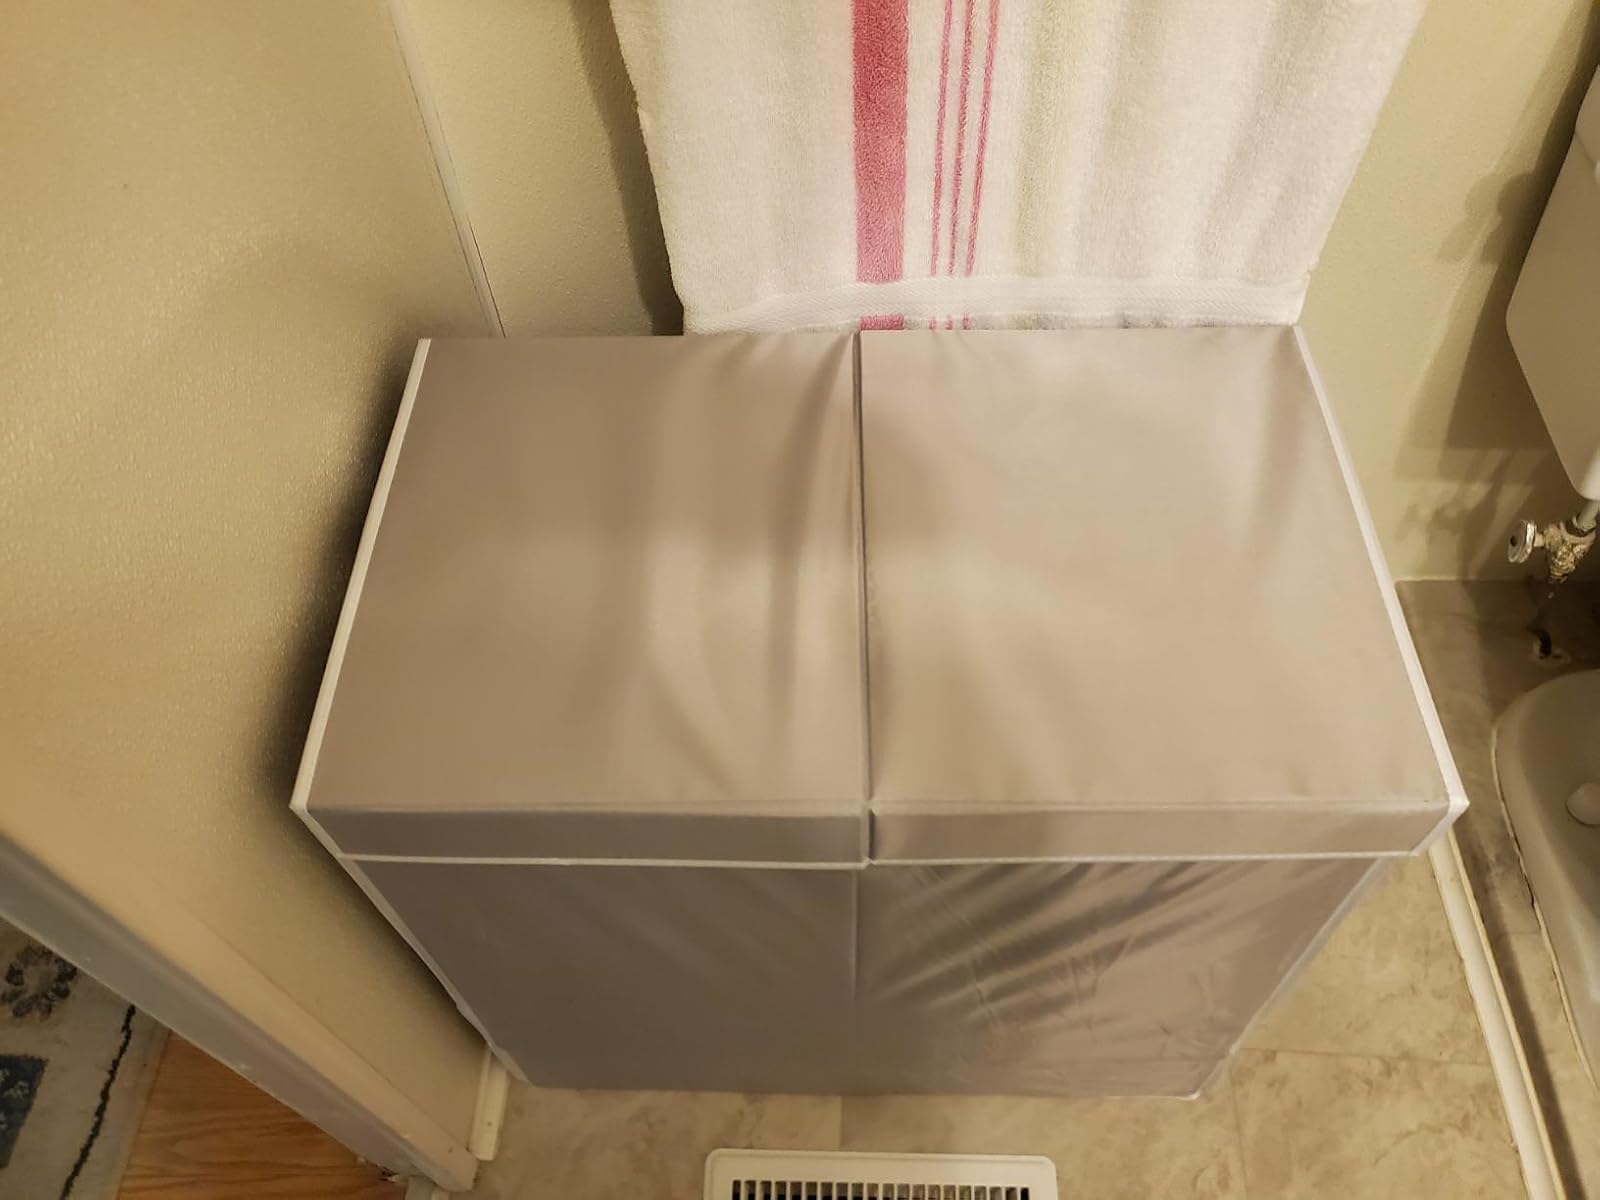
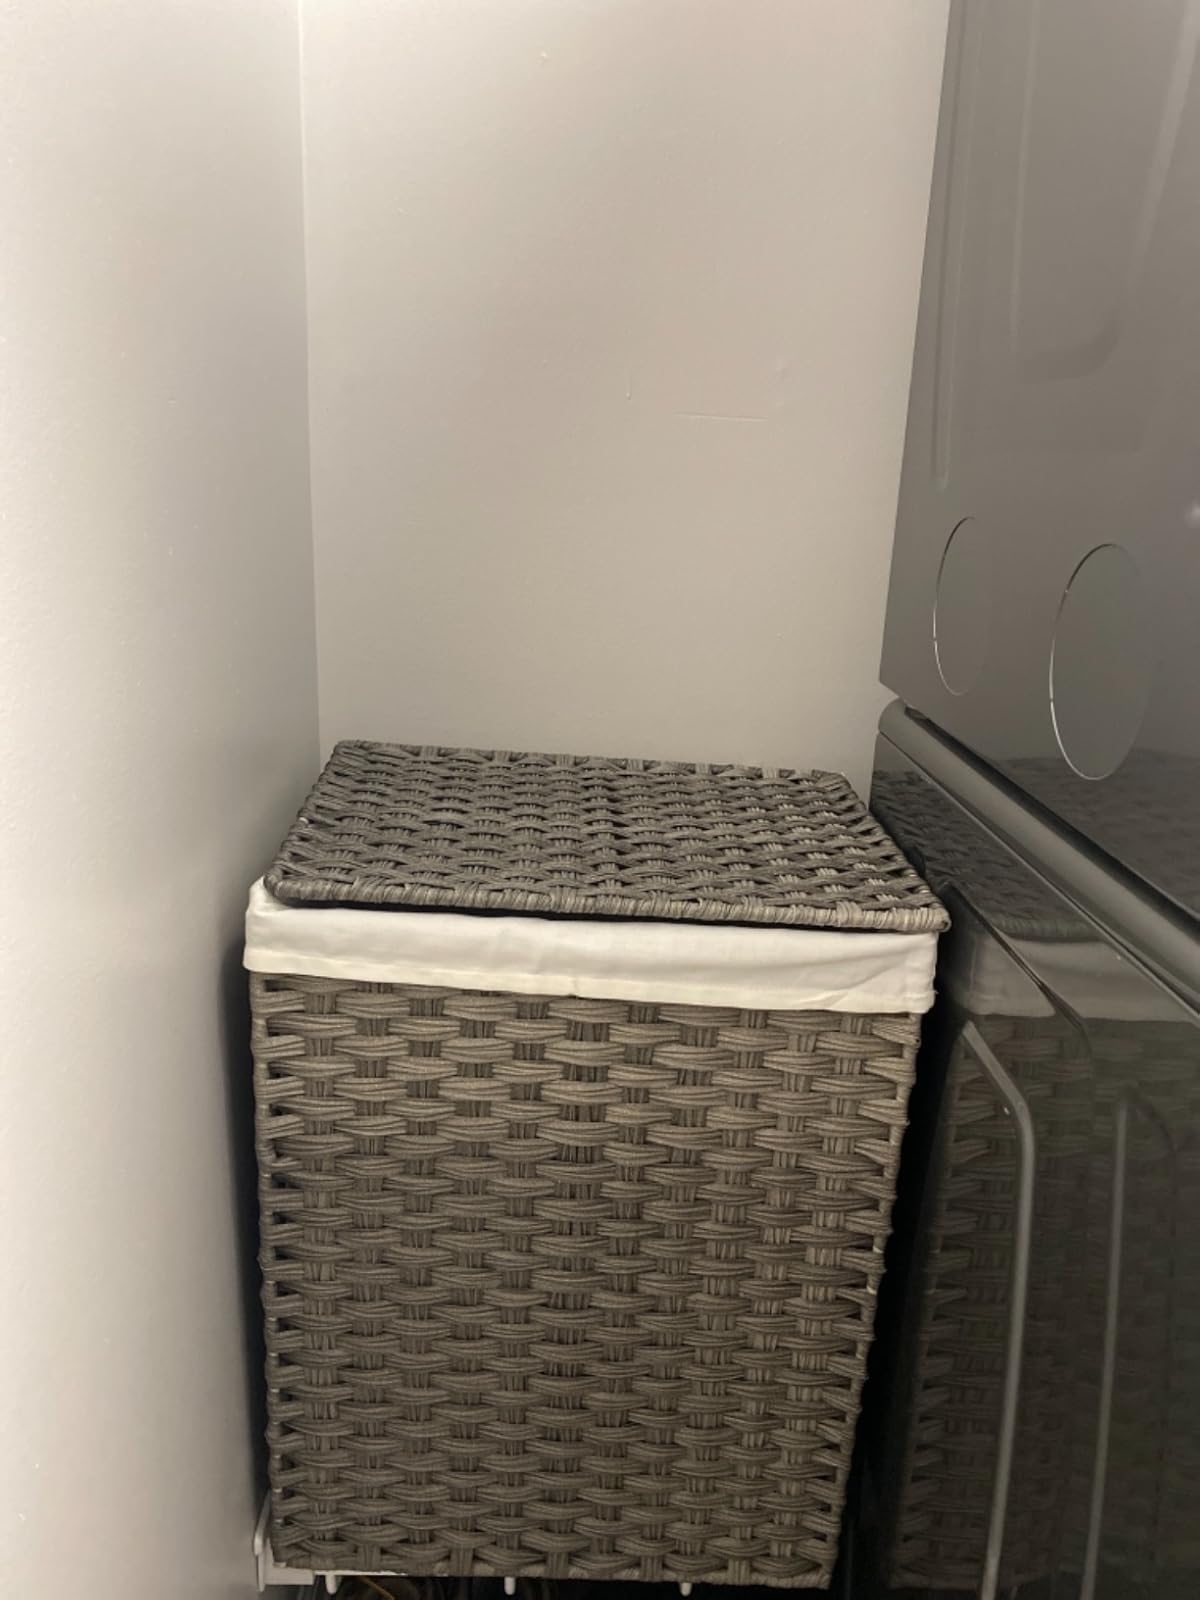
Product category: items_hamper
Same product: no